History of the New York Giants (1925–1978)

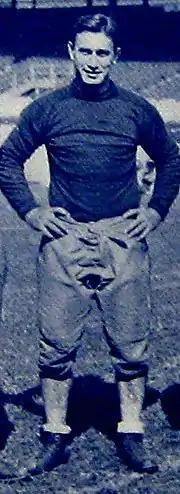
Benny Friedman with the Giants in 1929

Mara soon realized that his purchase of the team did not yield a home field nor any players, coaches, or equipment. Harry March, who was part of the group that convinced Mara to buy the team from the league, helped him establish the team by taking a job as the team's secretary. March guiding him through the team's early years, handling the personnel decisions. Mara rented the Polo Grounds as the team's stadium, and March developed a strategy that hinged on acquiring college stars such as Jim Thorpe. At 37 years old, Thorpe was a shadow of his former self, and although he signed with the team, his contract required that he only play parts of games during the early portion of the season, until he got into shape, at which point he would play full games. He played only the first regular season game however, before ending his Giants career due to injury. His absence would severely hurt the team's monetary outlook for the season.